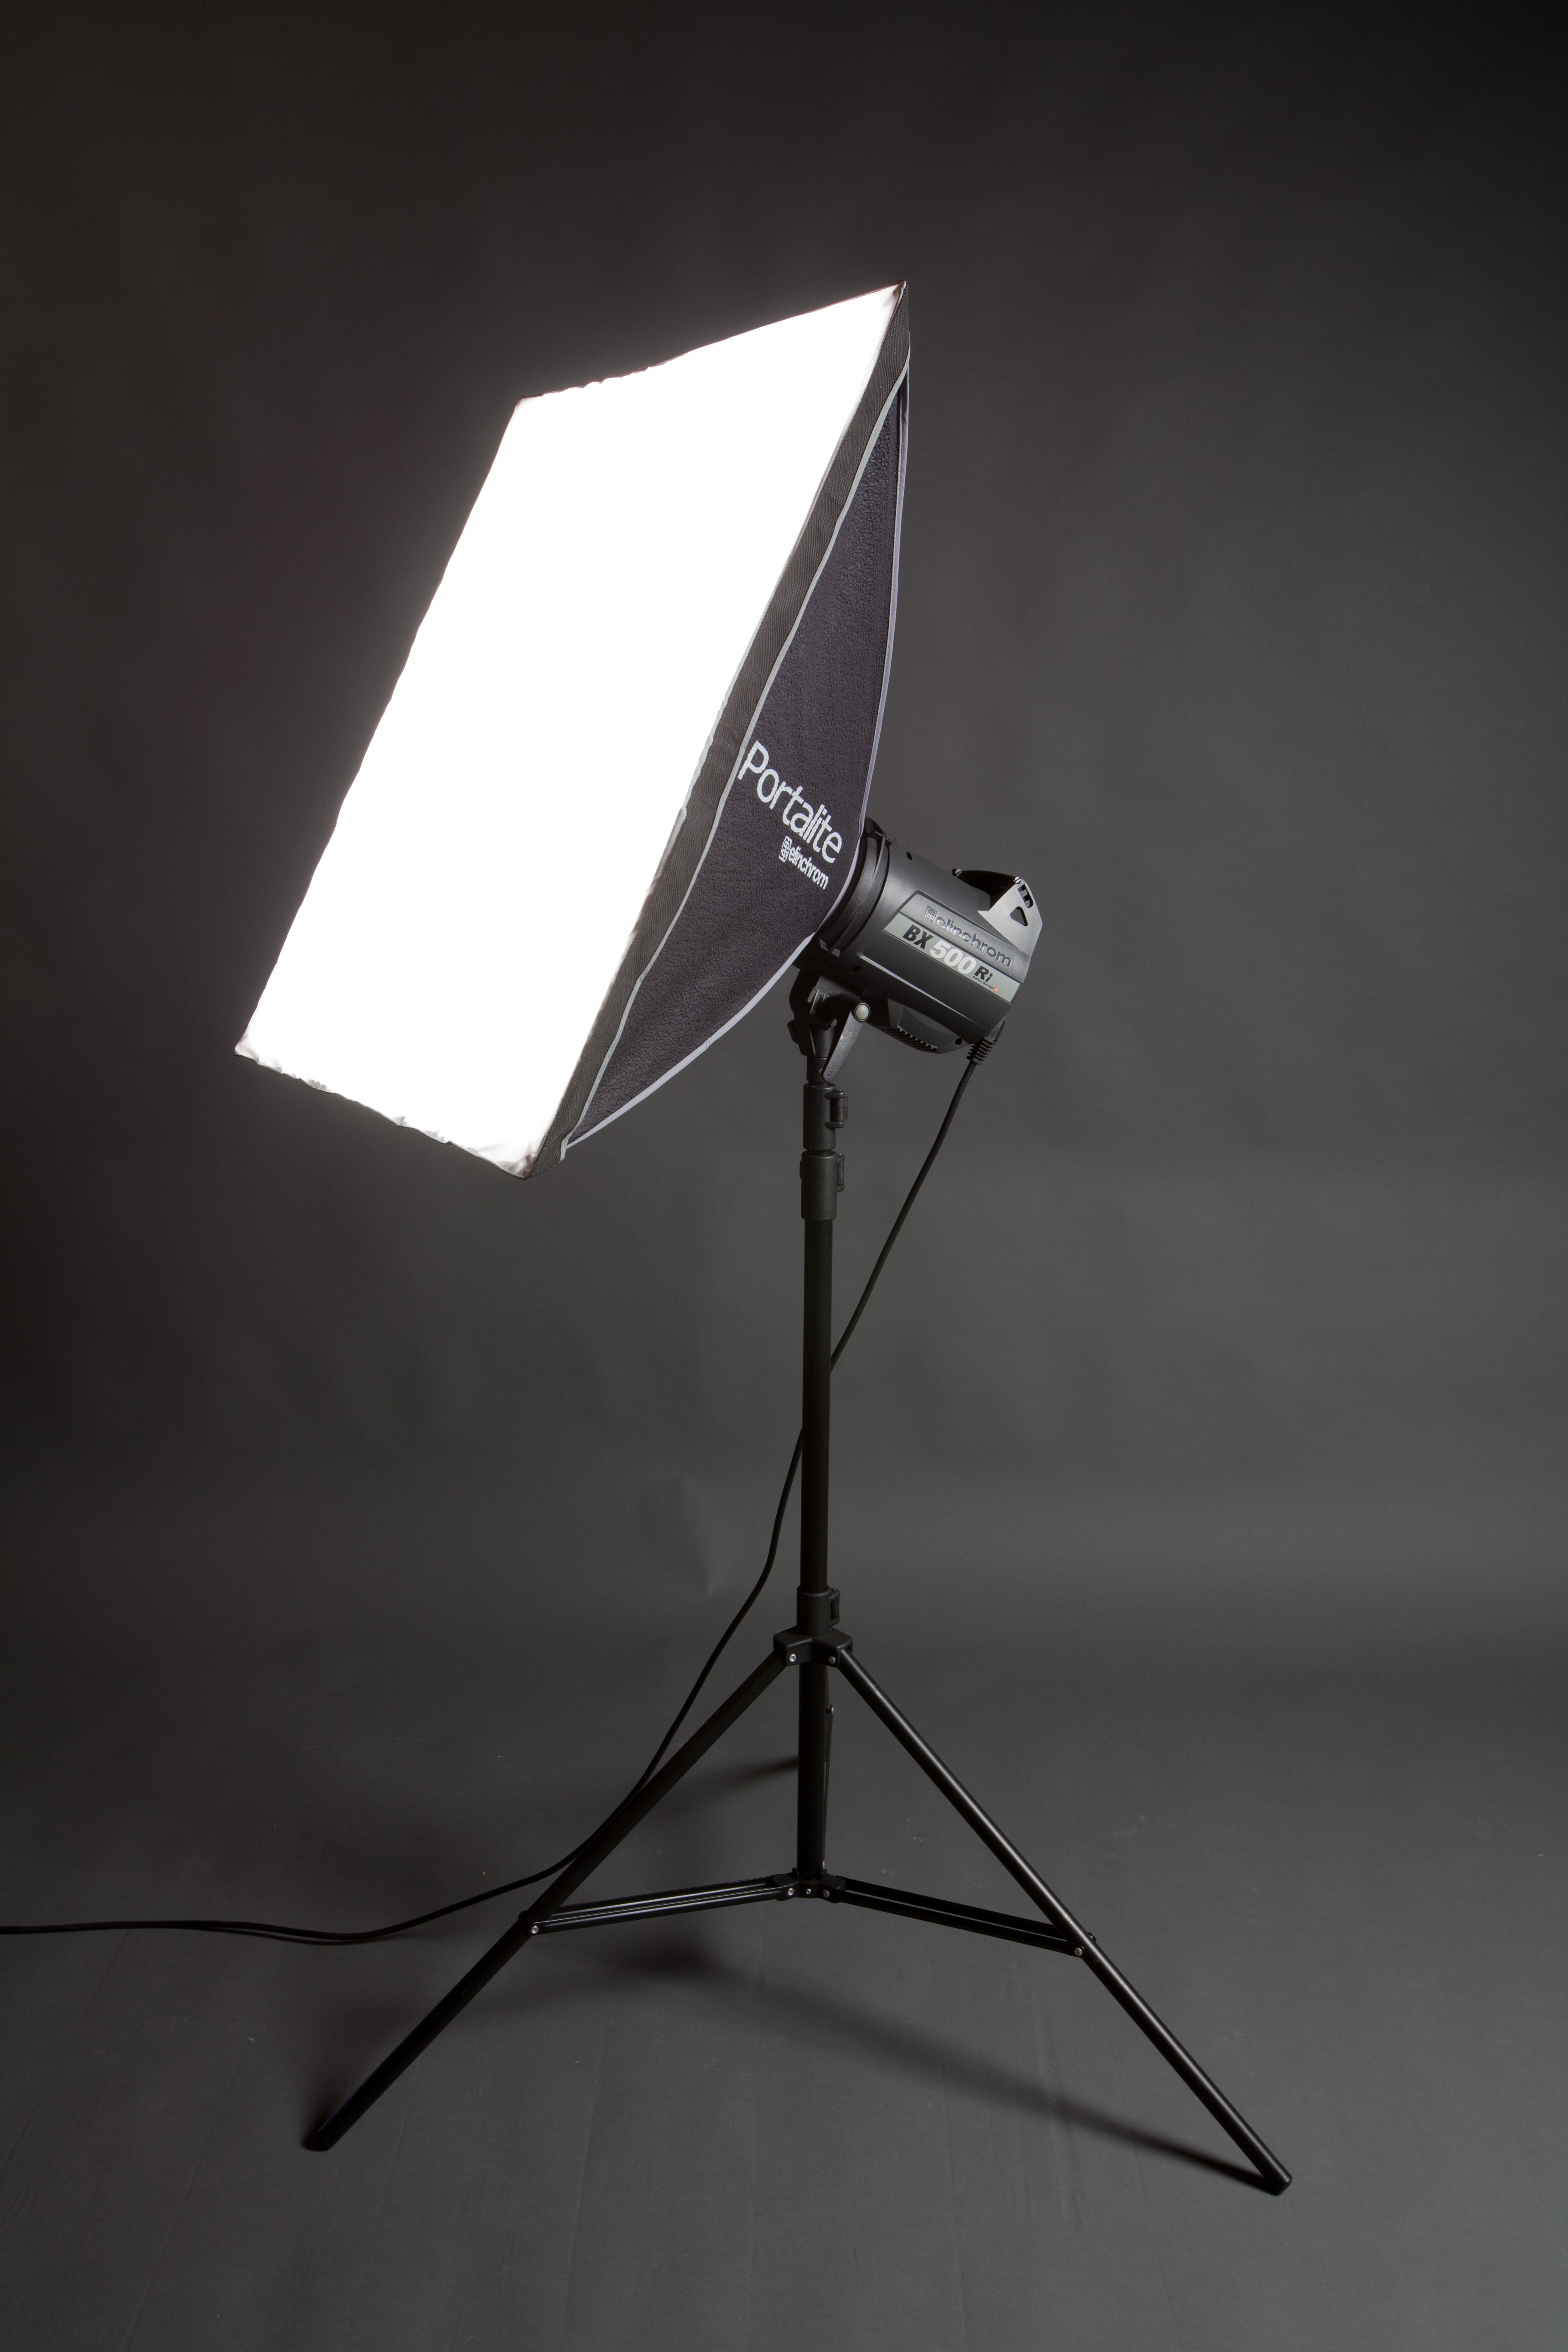
wing, light, white, photography, antique, line, equipment, street light, lamp, black, furniture, lighting, light fixture, classic, shape, photographic